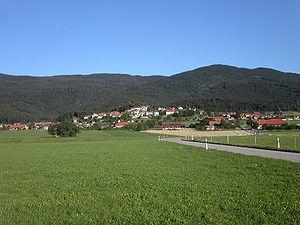
Montricher est une commune suisse du canton de Vaud, située dans le district de Morges.